Jefferson Health Northeast

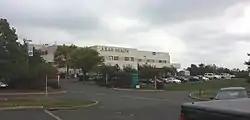

In 1999, the Aria Health system acquired Delaware Valley Medical Center, which is now called Jefferson Bucks Hospital. It is a 112-bed hospital located in Langhorne, Pennsylvania.